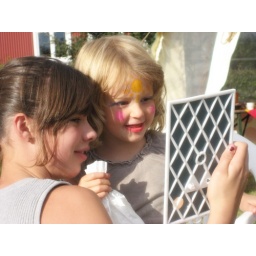
This little girl was so happy when she saw her face in the mirror:)